Folie à Deux (winery)

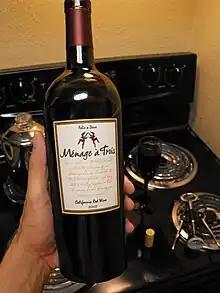
Ménage à Trois from Folie à Deux

Folie à Deux is a Napa Valley winery in Sonoma County, California, which is part of the Trinchero Family Estates.